Christon Bank railway station

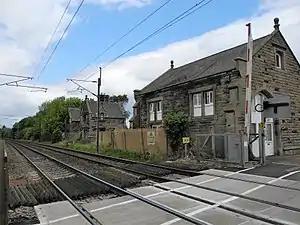
The disused station buildings next to the level crossing.

Christon Bank railway station served the village of Christon Bank, Northumberland, England from 1847 to 1965 on the East Coast Main Line.